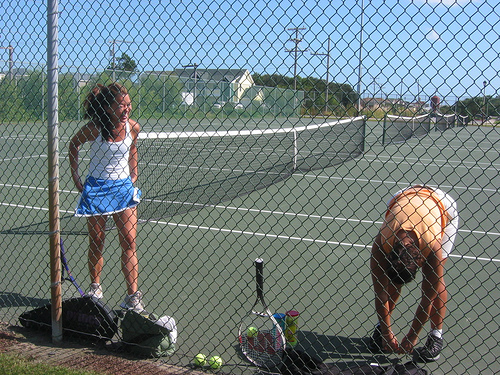
hai người phụ nữ đang đứng trên sân tennis cùng những dụng cụ tennis